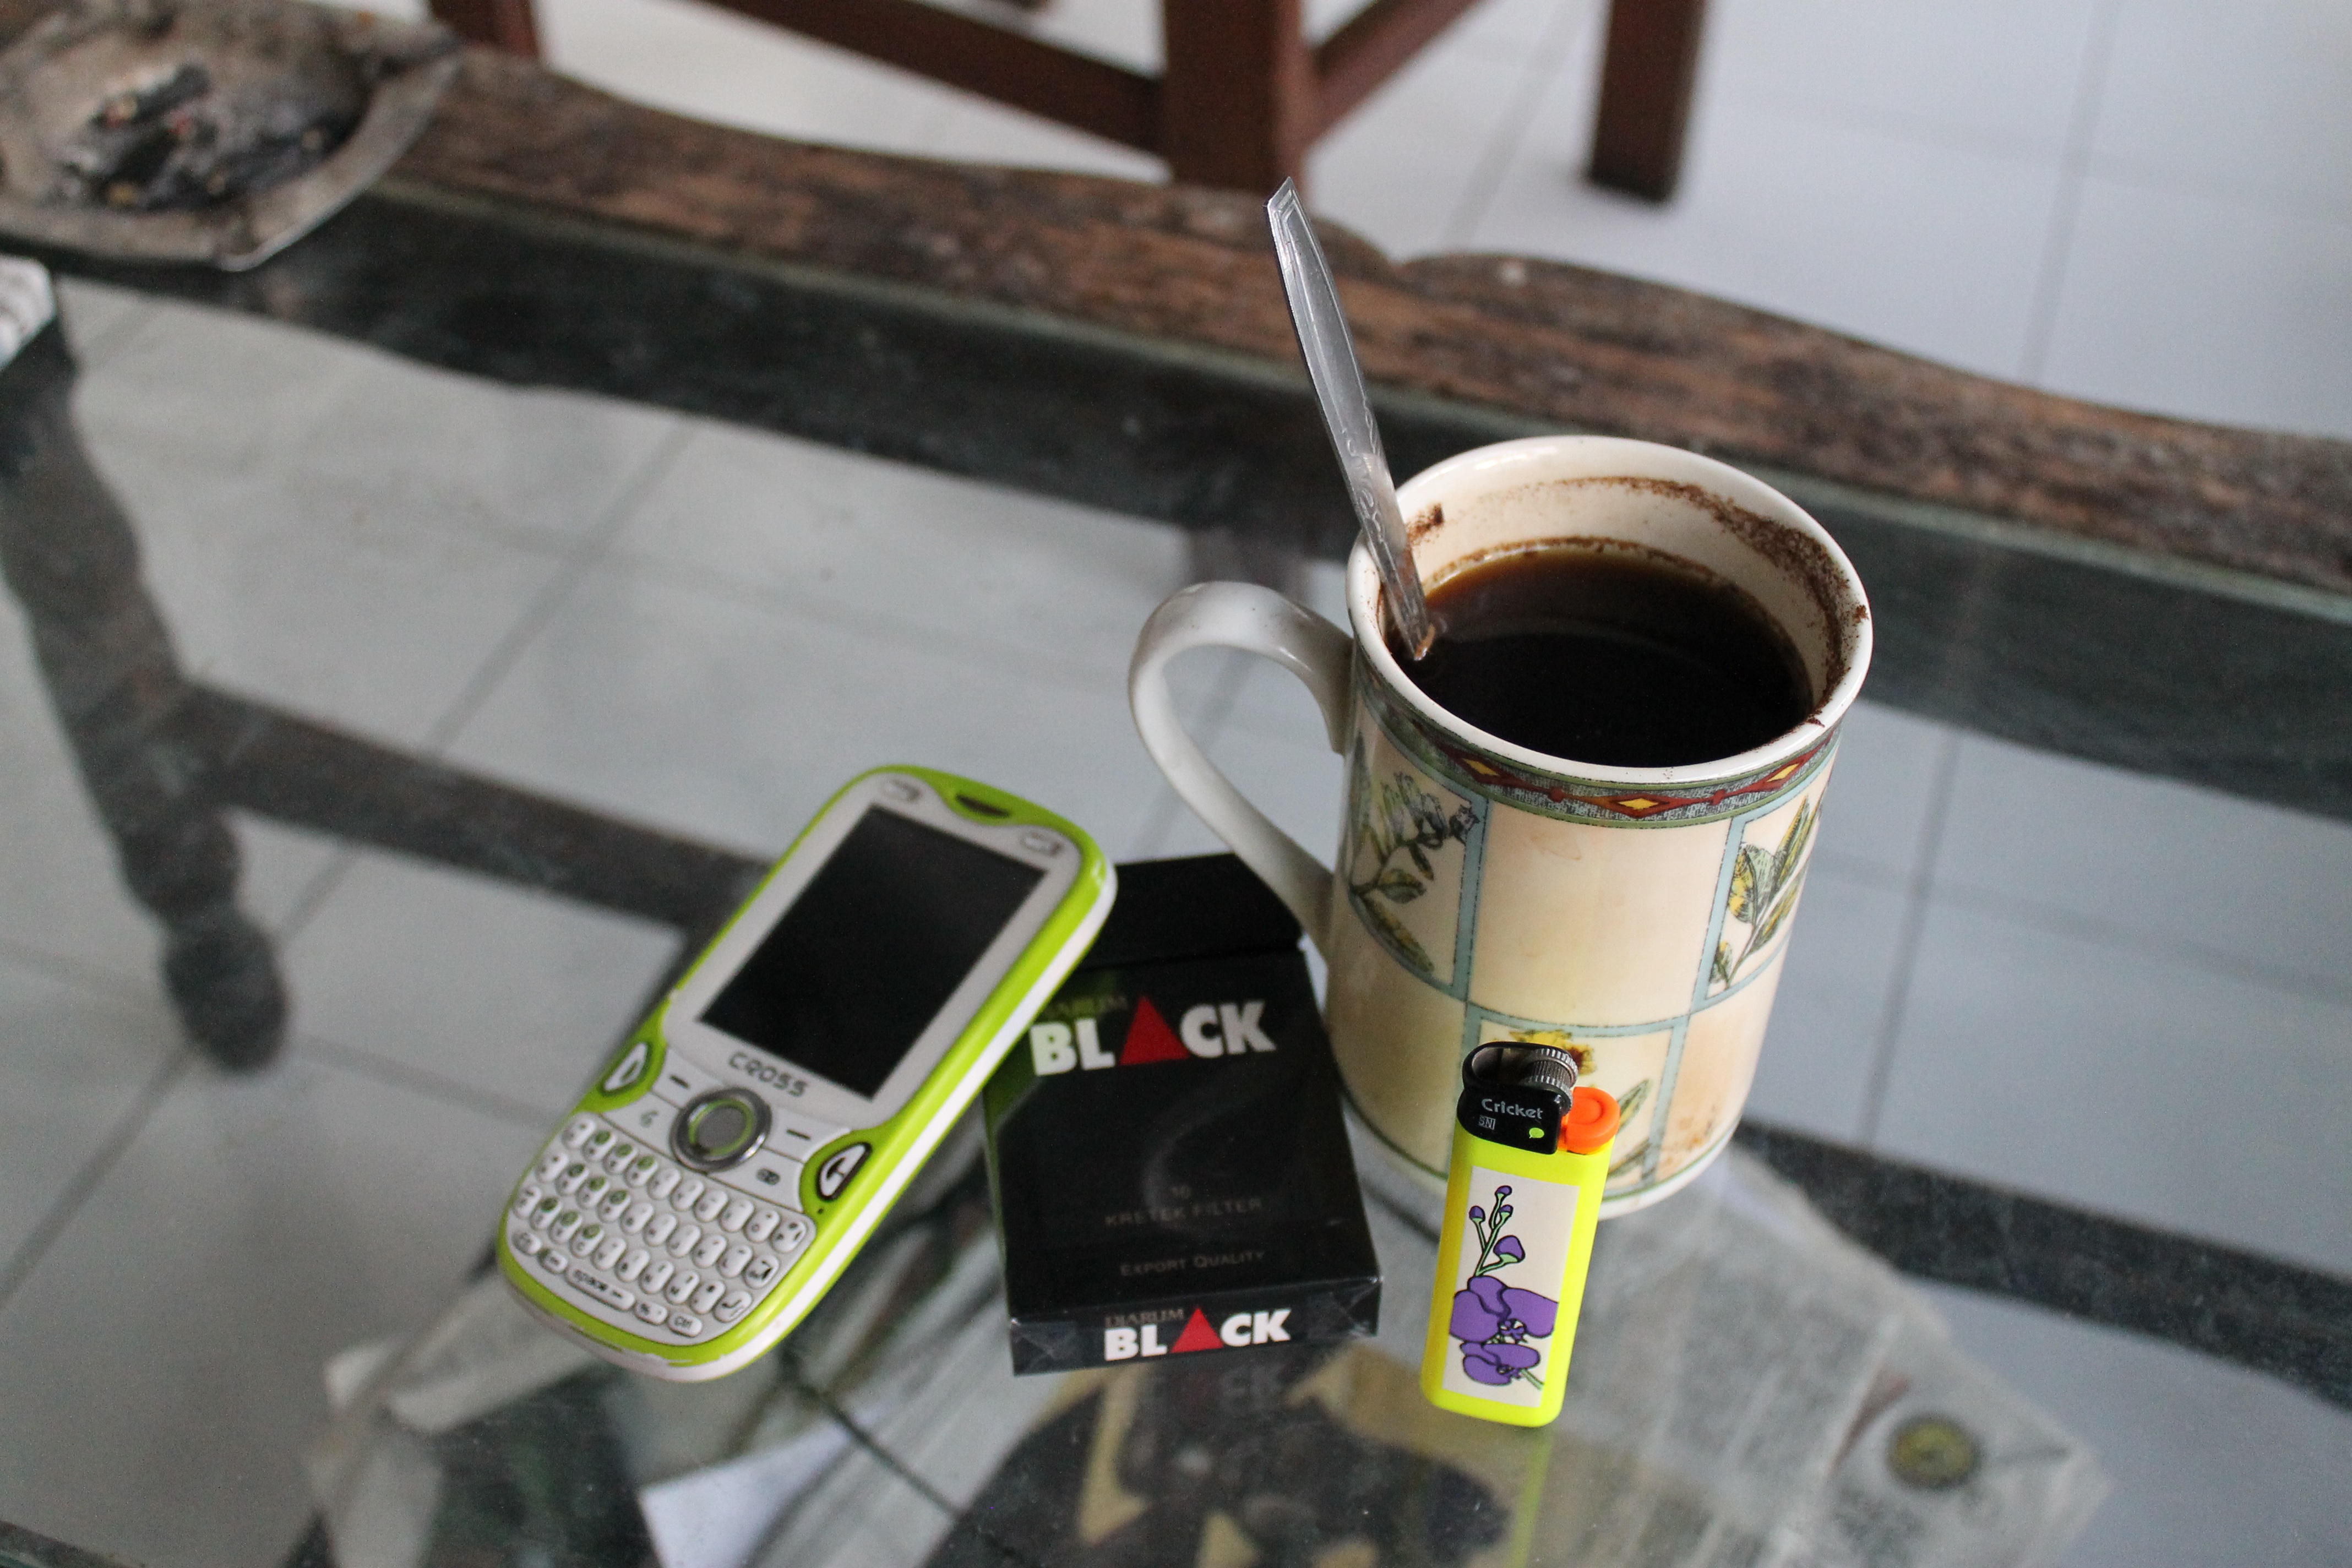
coffee, cup, phone, drink, mug, mobile phone, lighter, cigarettes, coffee break, glass table